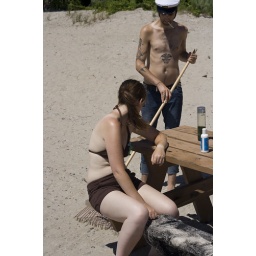
Trying to make the sand a little more comfortable by raking the rocks out of the way.